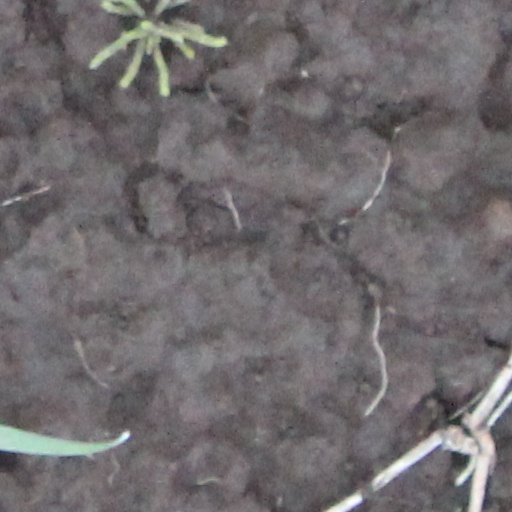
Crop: wheat